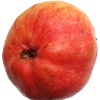
Label: Pear Red 1